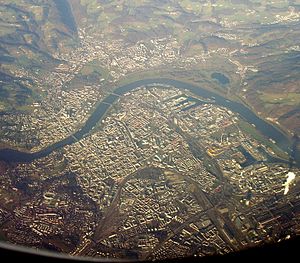
Oberösterreich / Administrativ inddeling
Hovedstaden Linz set fra luften
Oberösterreich er en delstat i Østrig. Mod nord grænser den til Bayern i Tyskland og Sydbøhmen i Tjekkiet, mod øst til Niederösterreich, mod syd til Steiermark og mod vest til Salzburg. Arealmæssigt er Oberösterreich Østrigs fjerdestørste delstat, og med en befolkning på 1,4 mio. er den landets tredjestørste.